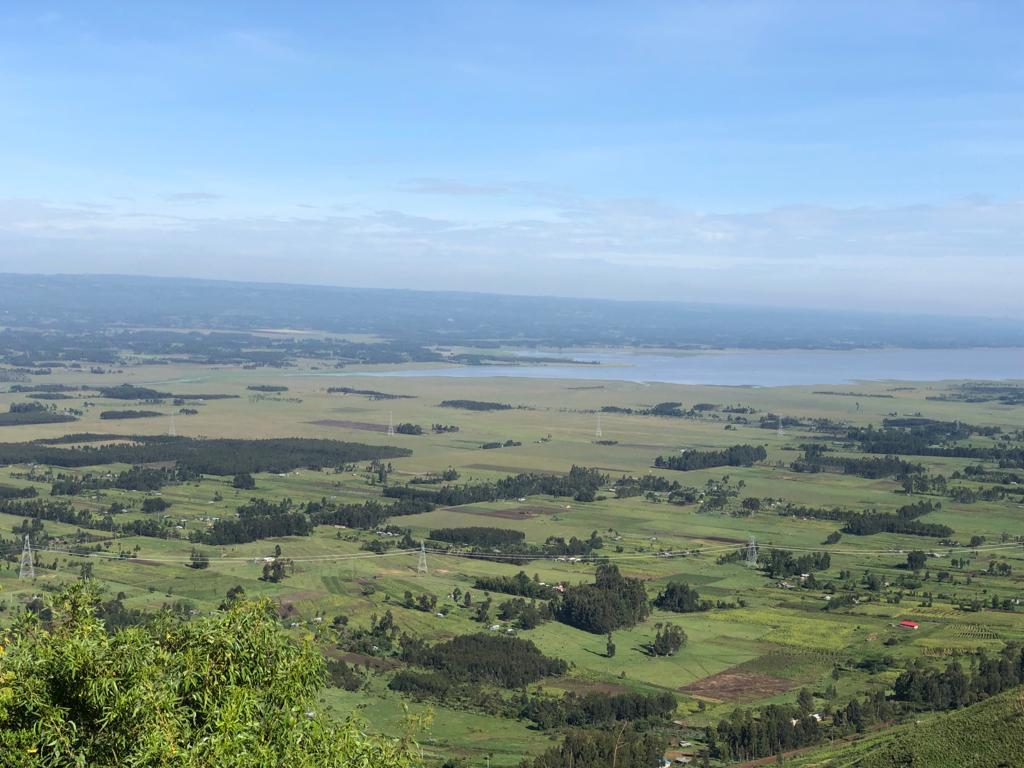
Eneo kubwa la ardhi, lenye ardhi ya kilimo na misitu midogo. Miundo mbinu ya umeme inaonekana katikati ya taswira, mazingira hayo yanaonyesha mandhari ya asili na yanaweza kutumiwa kwa kilimo, makazi au maeneo ya mapumziko. Pia yanaonekana kuwa na hewa safi, kutokana na uwepo wa uoto wa asili pamoja na milima.